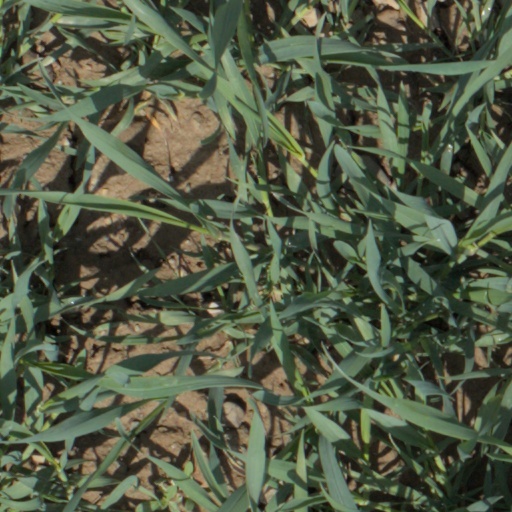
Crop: wheat